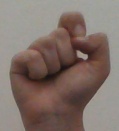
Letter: fa